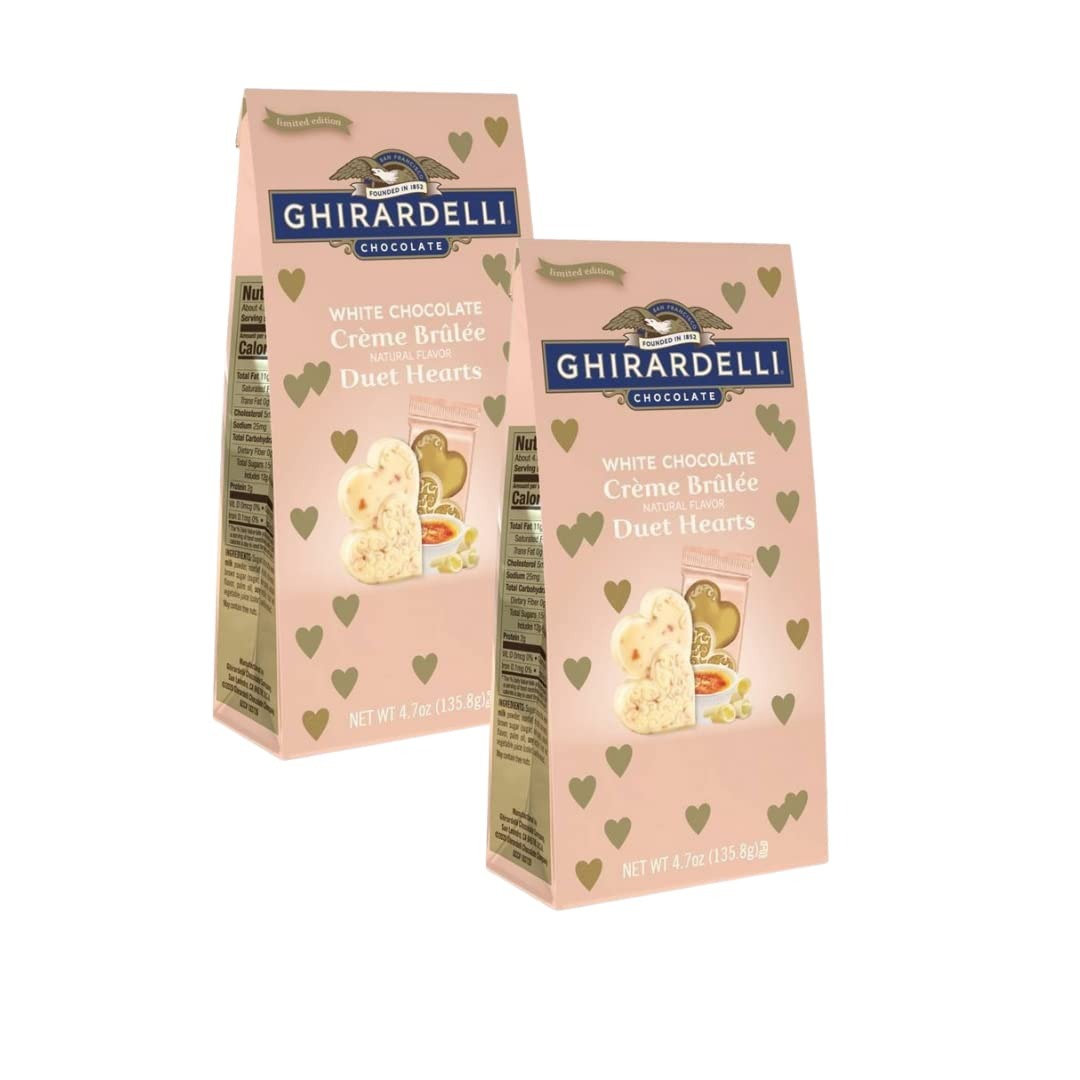
Item Name: Ghirardelli Chocolate Ghirardelli White Chocolate Creme Brulee Duet Hearts, 4.7oz, Edition, Valentines Day Special (2), 4.7 Ounce (Pack of 2)
Value: 9.4
Unit: Ounce

Price: 10.93